Immersion baptism

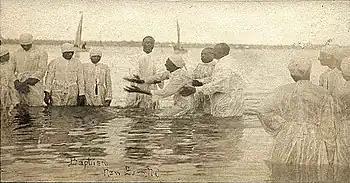
A full-immersion baptism in a New Bern, North Carolina river at the turn of the 20th century.

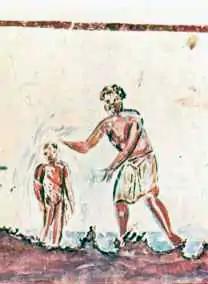
Catacombs of San Callisto: Baptism in a 3rd-century painting

Immersion baptism (also known as baptism by immersion or baptism by submersion) is a method of baptism that is distinguished from baptism by affusion (pouring) and by aspersion (sprinkling), sometimes without specifying whether the immersion is total or partial, but very commonly with the indication that the person baptized is immersed in water completely. The term is also, though less commonly, applied exclusively to modes of baptism that involve only partial immersion (see Terminology, below).